95th Fighter Squadron

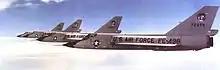
95th FIS 4 ship formation about 1960

The squadron's F-86L period lasted only a few months, however, for it converted to AIM-4 Falcon armed Convair F-102 Delta Daggers in February 1958. A final interceptor upgrade occurred in September 1959 when the unit became operational with the Convair F-106 Delta Dart. On 22 October 1962, before President John F. Kennedy told Americans that missiles were in place in Cuba, the squadron dispersed one third of its force, equipped with nuclear tipped missiles to Atlantic City International Airport at the start of the Cuban Missile Crisis. These planes returned to Andrews after the crisis.